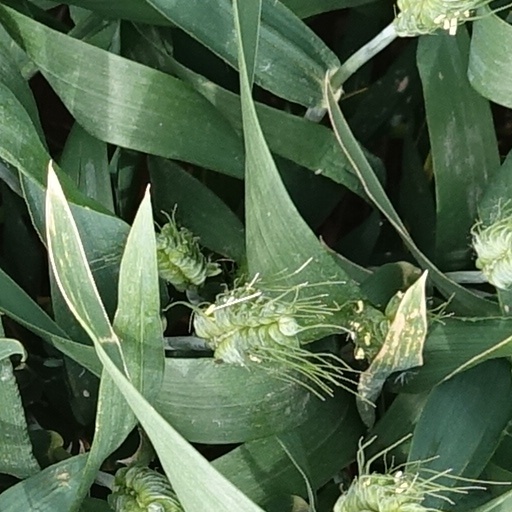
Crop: wheat